J. D. Hayworth

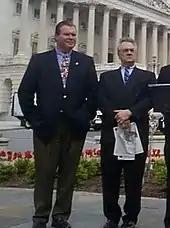
Hayworth and Barney Frank at a Capitol Hill press conference.

Known for his outspoken nature—he called President Clinton an "unprincipled philandering president" who had "the most corrupt administration in U.S. history" – Hayworth is a frequent guest on conservative TV and talk radio. He sometimes substitutes as host of the nationally syndicated Laura Ingraham political commentary show on the Talk Radio Network.